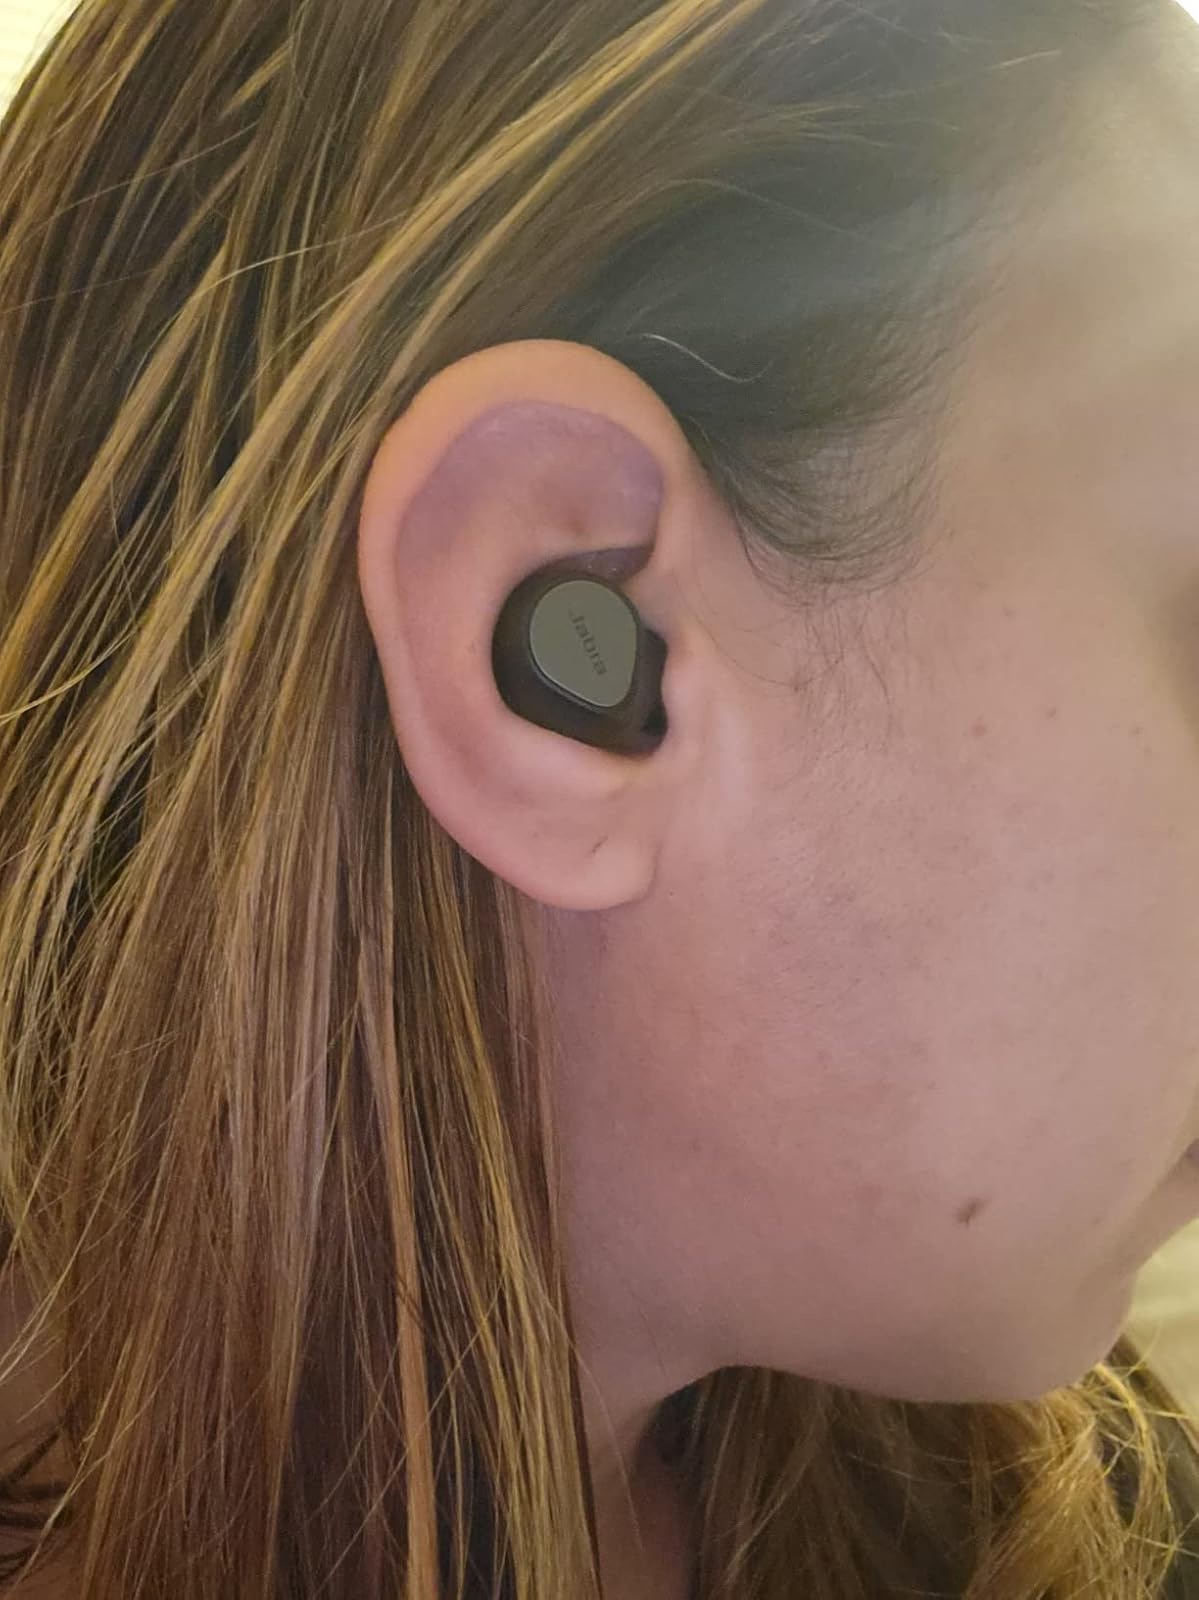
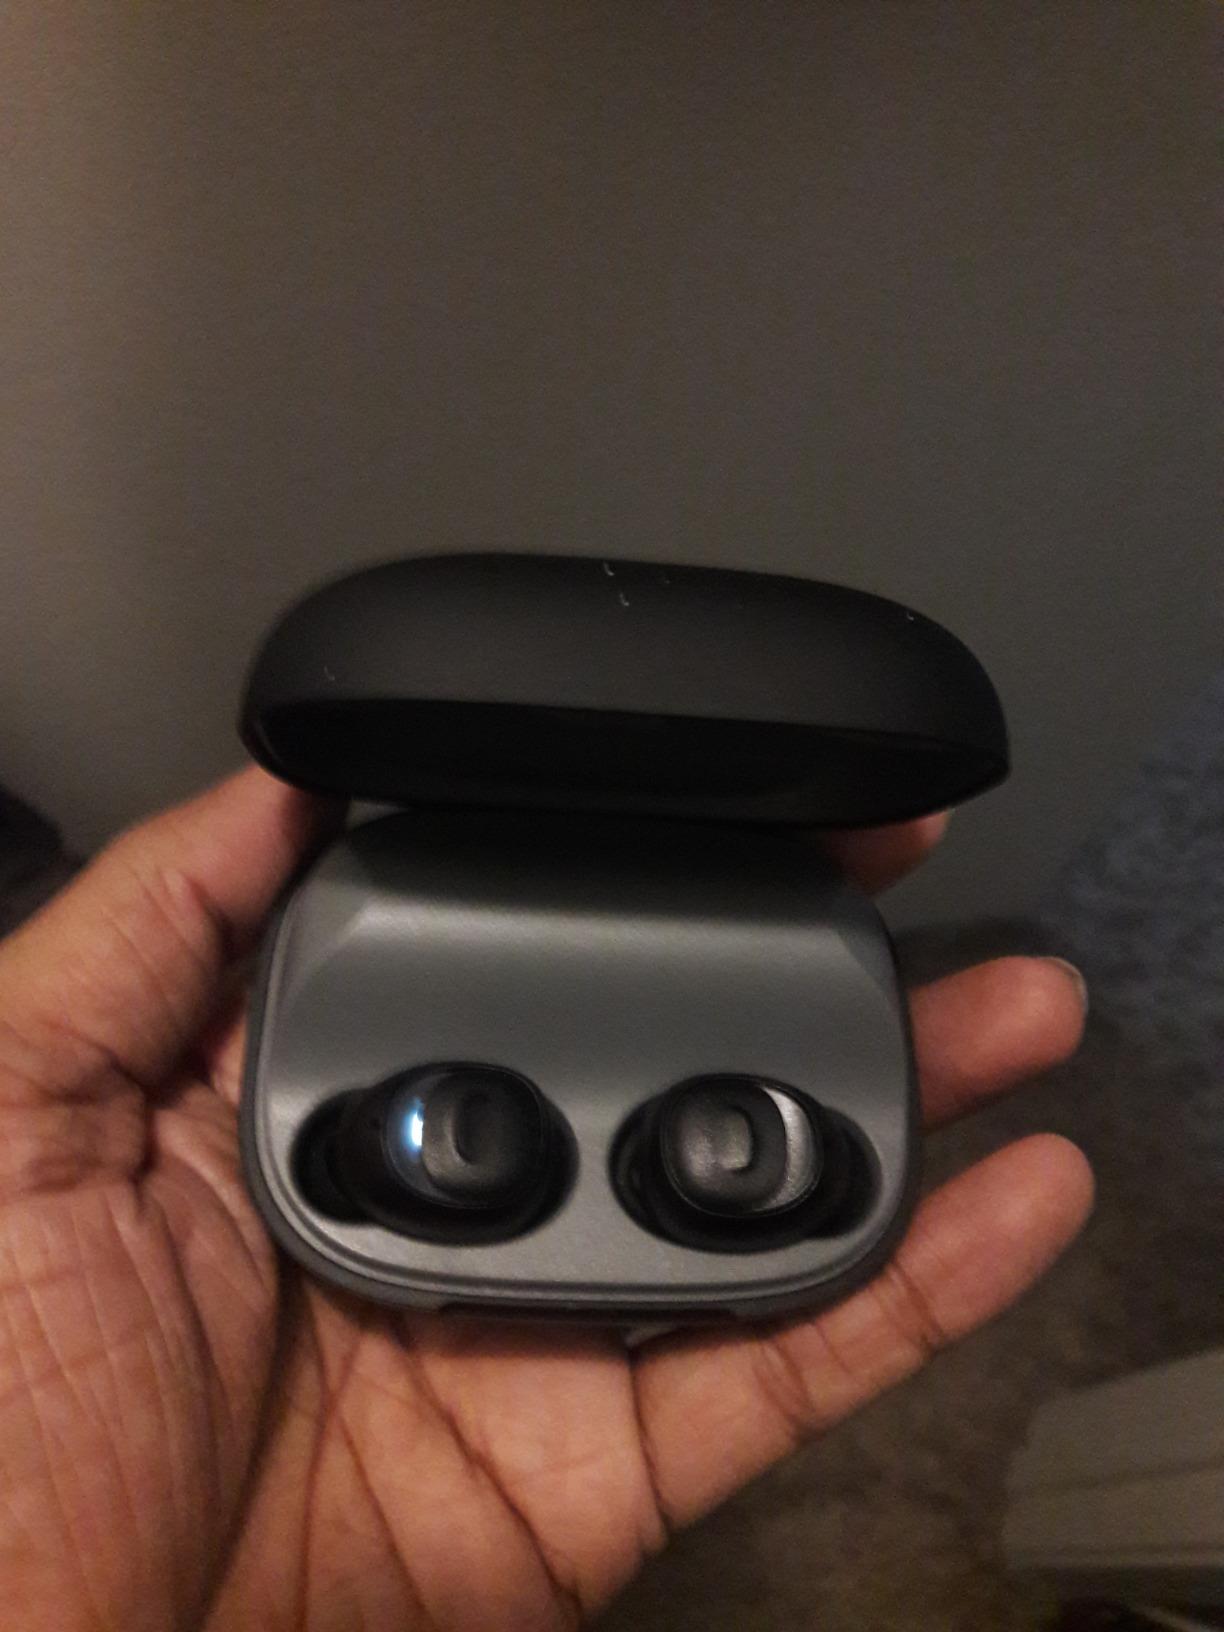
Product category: earbuds
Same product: no